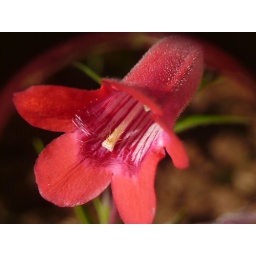
small red flower - hold old Binocular eyepiece over the front of the lens for closer macro